Sloane Stephens

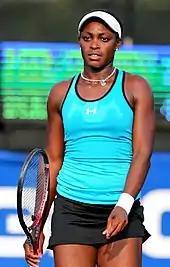
Stephens at the 2011 Washington Open

Stephens played her first professional events on the ITF Women's Circuit in late 2007. In the spring of 2008, she received a qualifying wildcard into her first WTA Tour event, the Miami Open, where she lost her opening round match. She would lose in qualifying the next two years as well. Stephens also received wildcards into the US Open qualifying rounds for three consecutive years. In her first appearance in 2008, she defeated world No. 109, Melinda Czink, while still only 15 years old, but was unable to advance to the main draw in any of these appearances. During the summer of 2008, Stephens won her first professional title in doubles at a low-level event in Wichita, alongside partner Christina McHale.